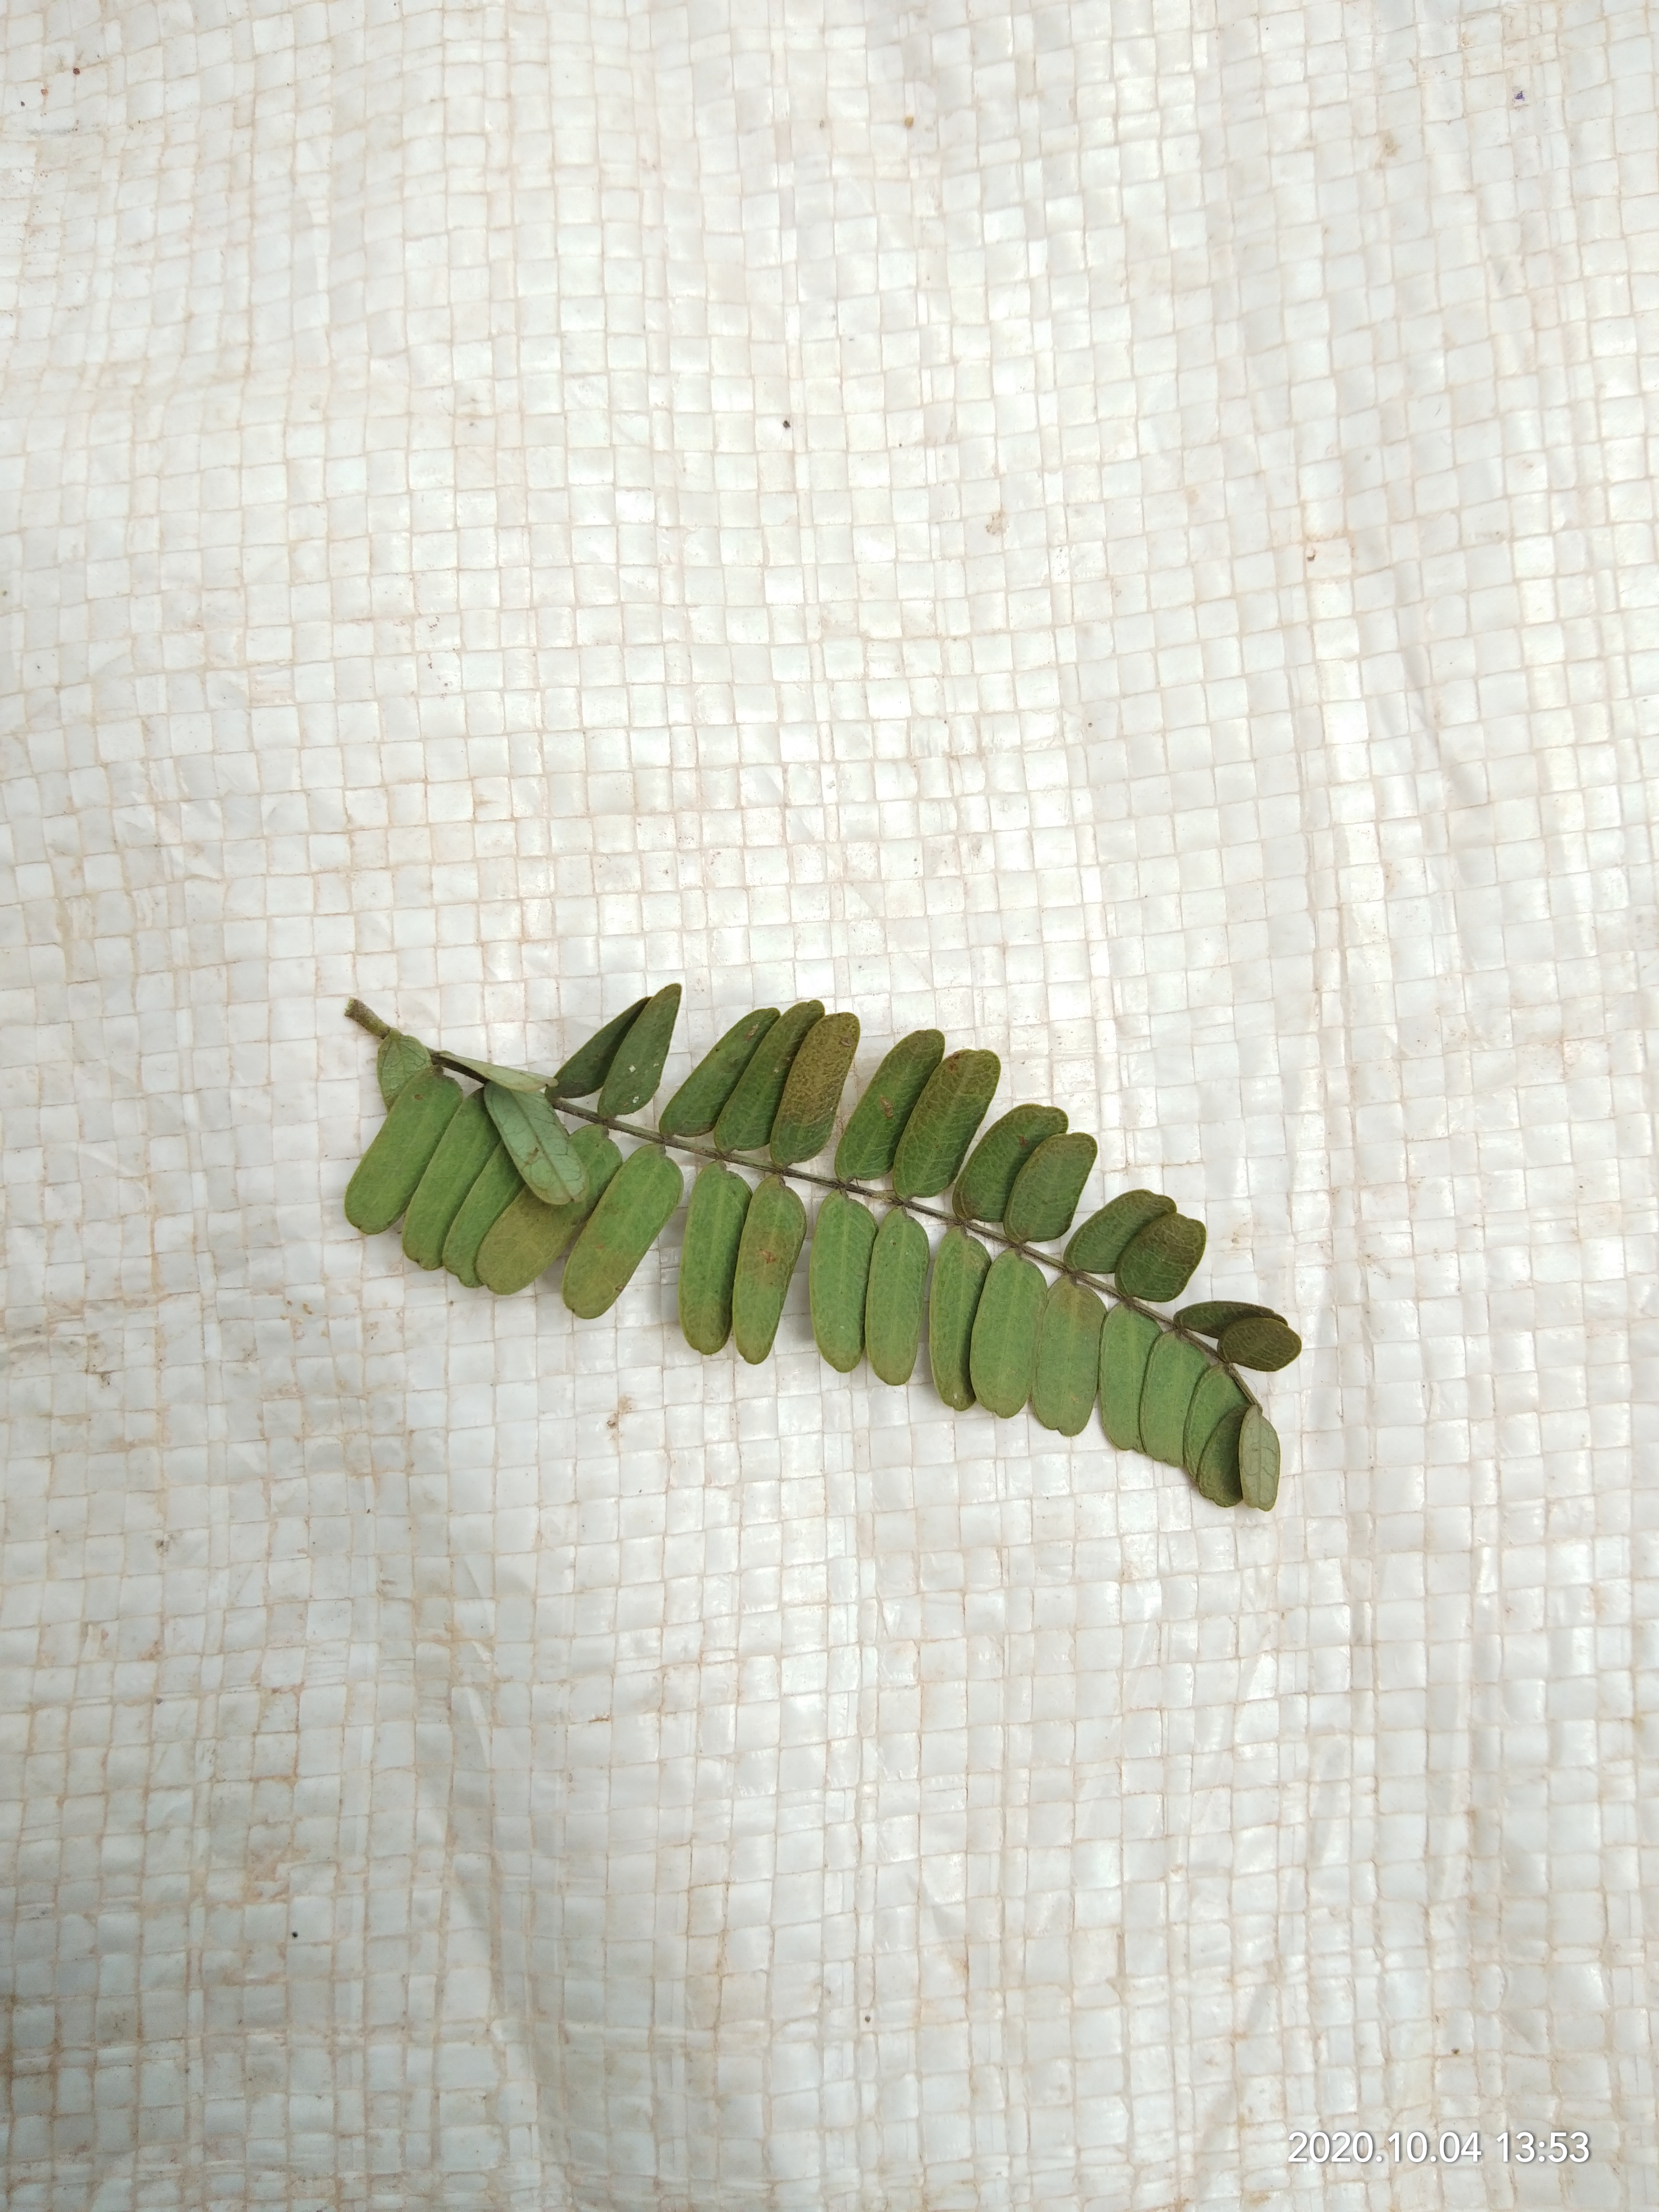
Plant: Tamarind